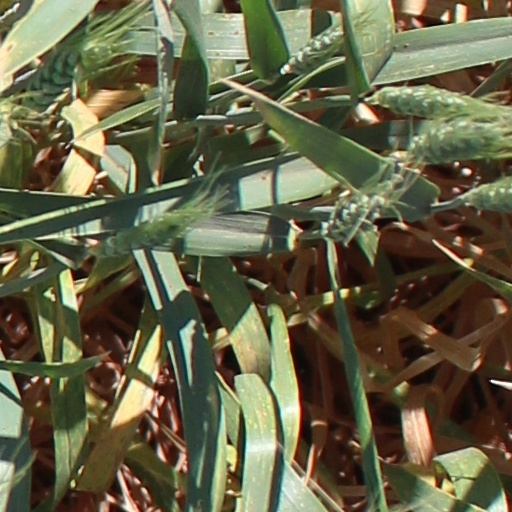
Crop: wheat